Thomas Alsgaard

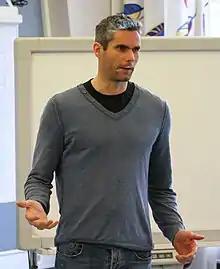
Thomas Alsgaard in April 2013

Thomas Alsgaard (born 10 January 1972) is a Norwegian former professional cross-country skier. Alsgaard is regarded by many as the best performer of the freestyle technique (skating) in cross-country skiing and many of today's best skiers have studied his technique. In total, Alsgaard won 15 medals in the Winter Olympics and FIS Nordic World Ski Championships, making him one of the most successful skiers of all time.